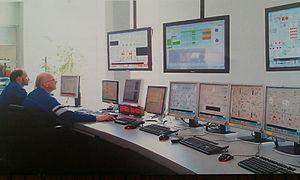
Salle de contrôle de la centrale électrique de Ruien
La centrale électrique de Ruien, en néerlandais Elektriciteitscentrale van Ruien, est une centrale thermique au charbon, située sur la rive droite de l'Escaut dans la commune de Ruien en Flandre-Orientale, Belgique.